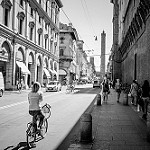
Label: street